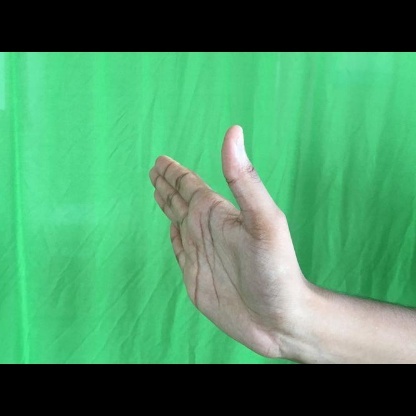
Mudra: Ardhachandran